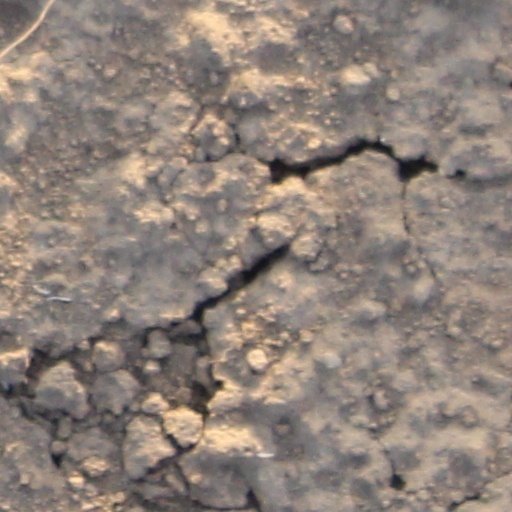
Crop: wheat